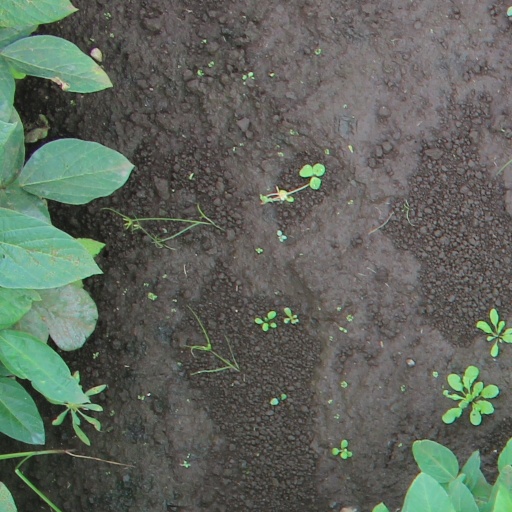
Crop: soybean